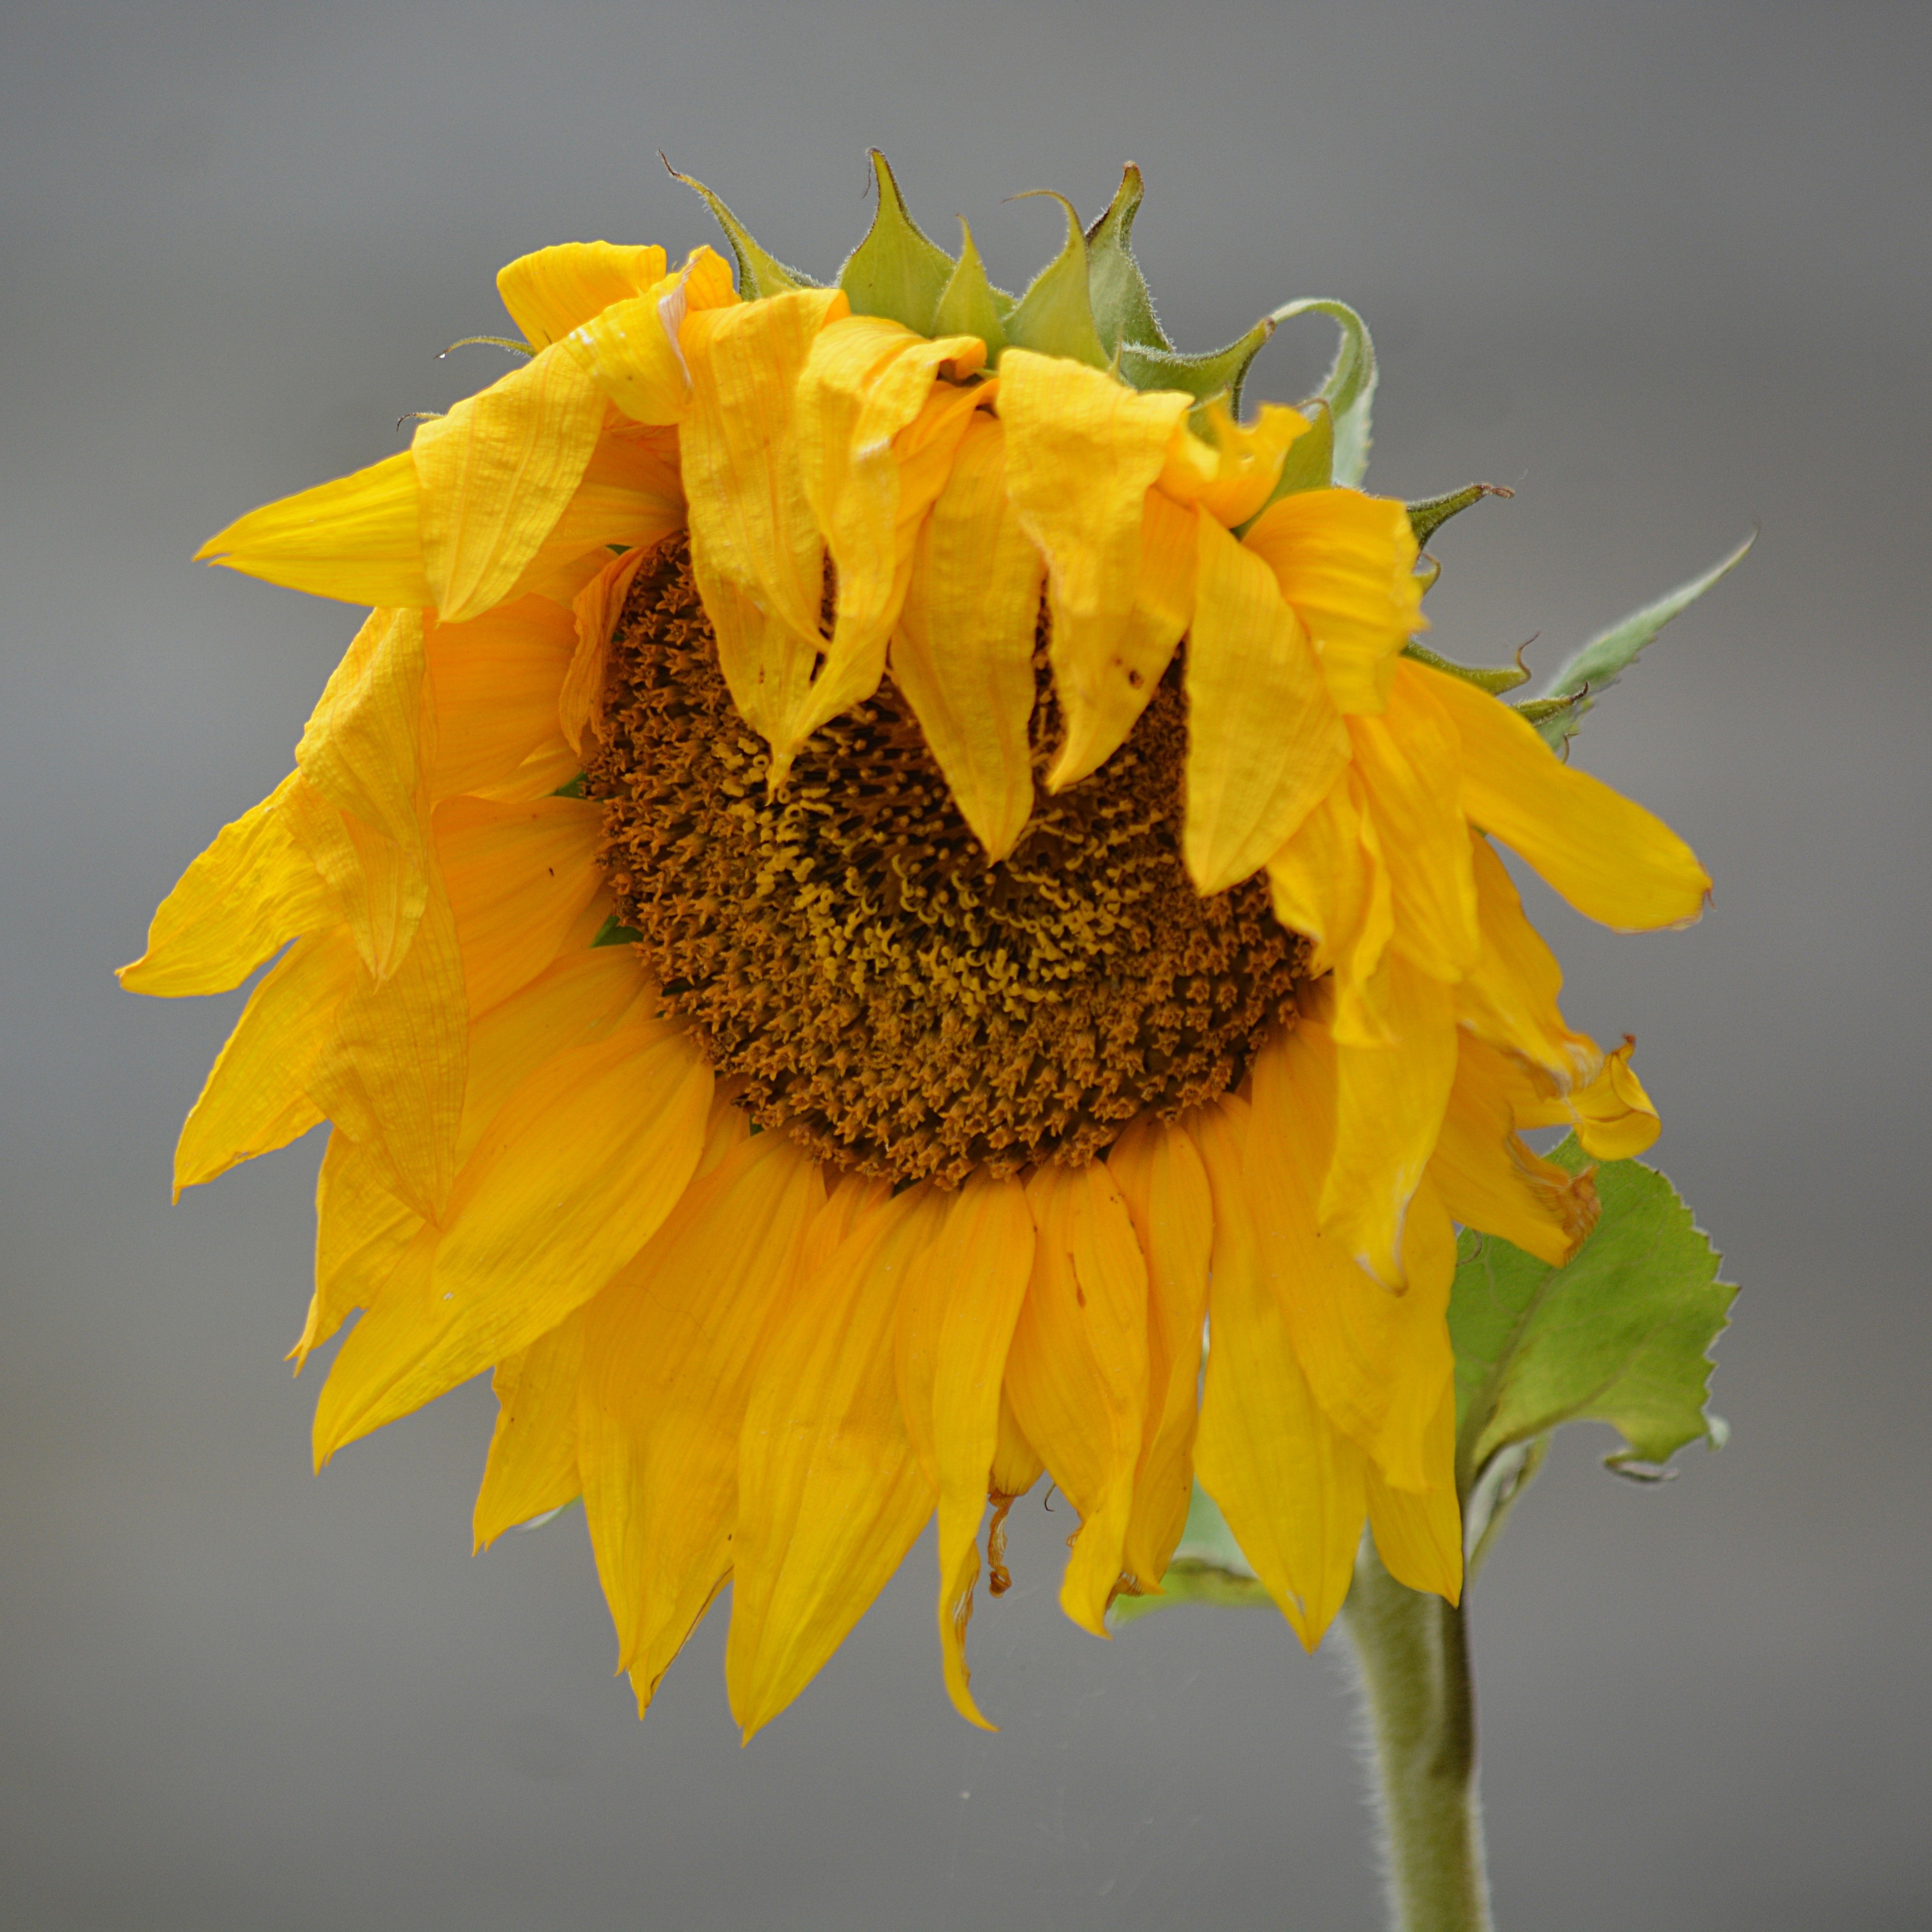
nature, plant, sun, leaf, flower, petal, produce, autumn, botany, yellow, flora, sunflower, yellow flower, close up, floristry, macro photography, big flower, flowering plant, daisy family, flower bouquet, sunflower seed, plant stem, land plant